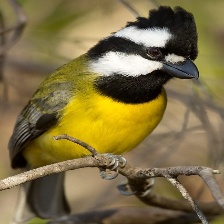
Species: CRESTED SHRIKETIT
Scientific name: FALCUNCULUS FRONTATUS